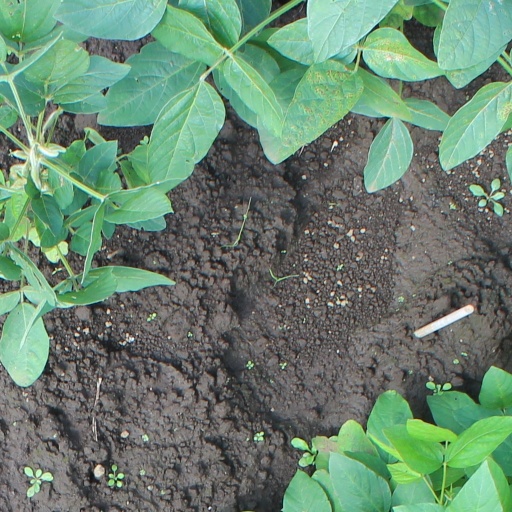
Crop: soybean